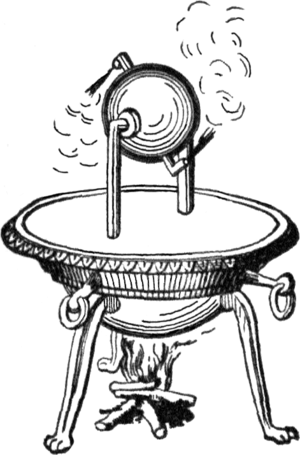
Herons dampkugle
Herons dampmaskine. Dampen kommer nedefra og slipper ud gennem to tynde rør. Dette får kuglen til at rotere.
Herons dampkugle er verdens første dampmaskine og blev opfundet af Heron i Alexandria, Aegyptus, i Romerriget. Kuglen af fastgjort med to rør til en beholder med kogende vand. Vanddampen stiger ind i kuglen, og slipper ud gennem to bøjede rør, der peger i hver sin retning. Derved drejer kuglen rundt som en dampturbine.